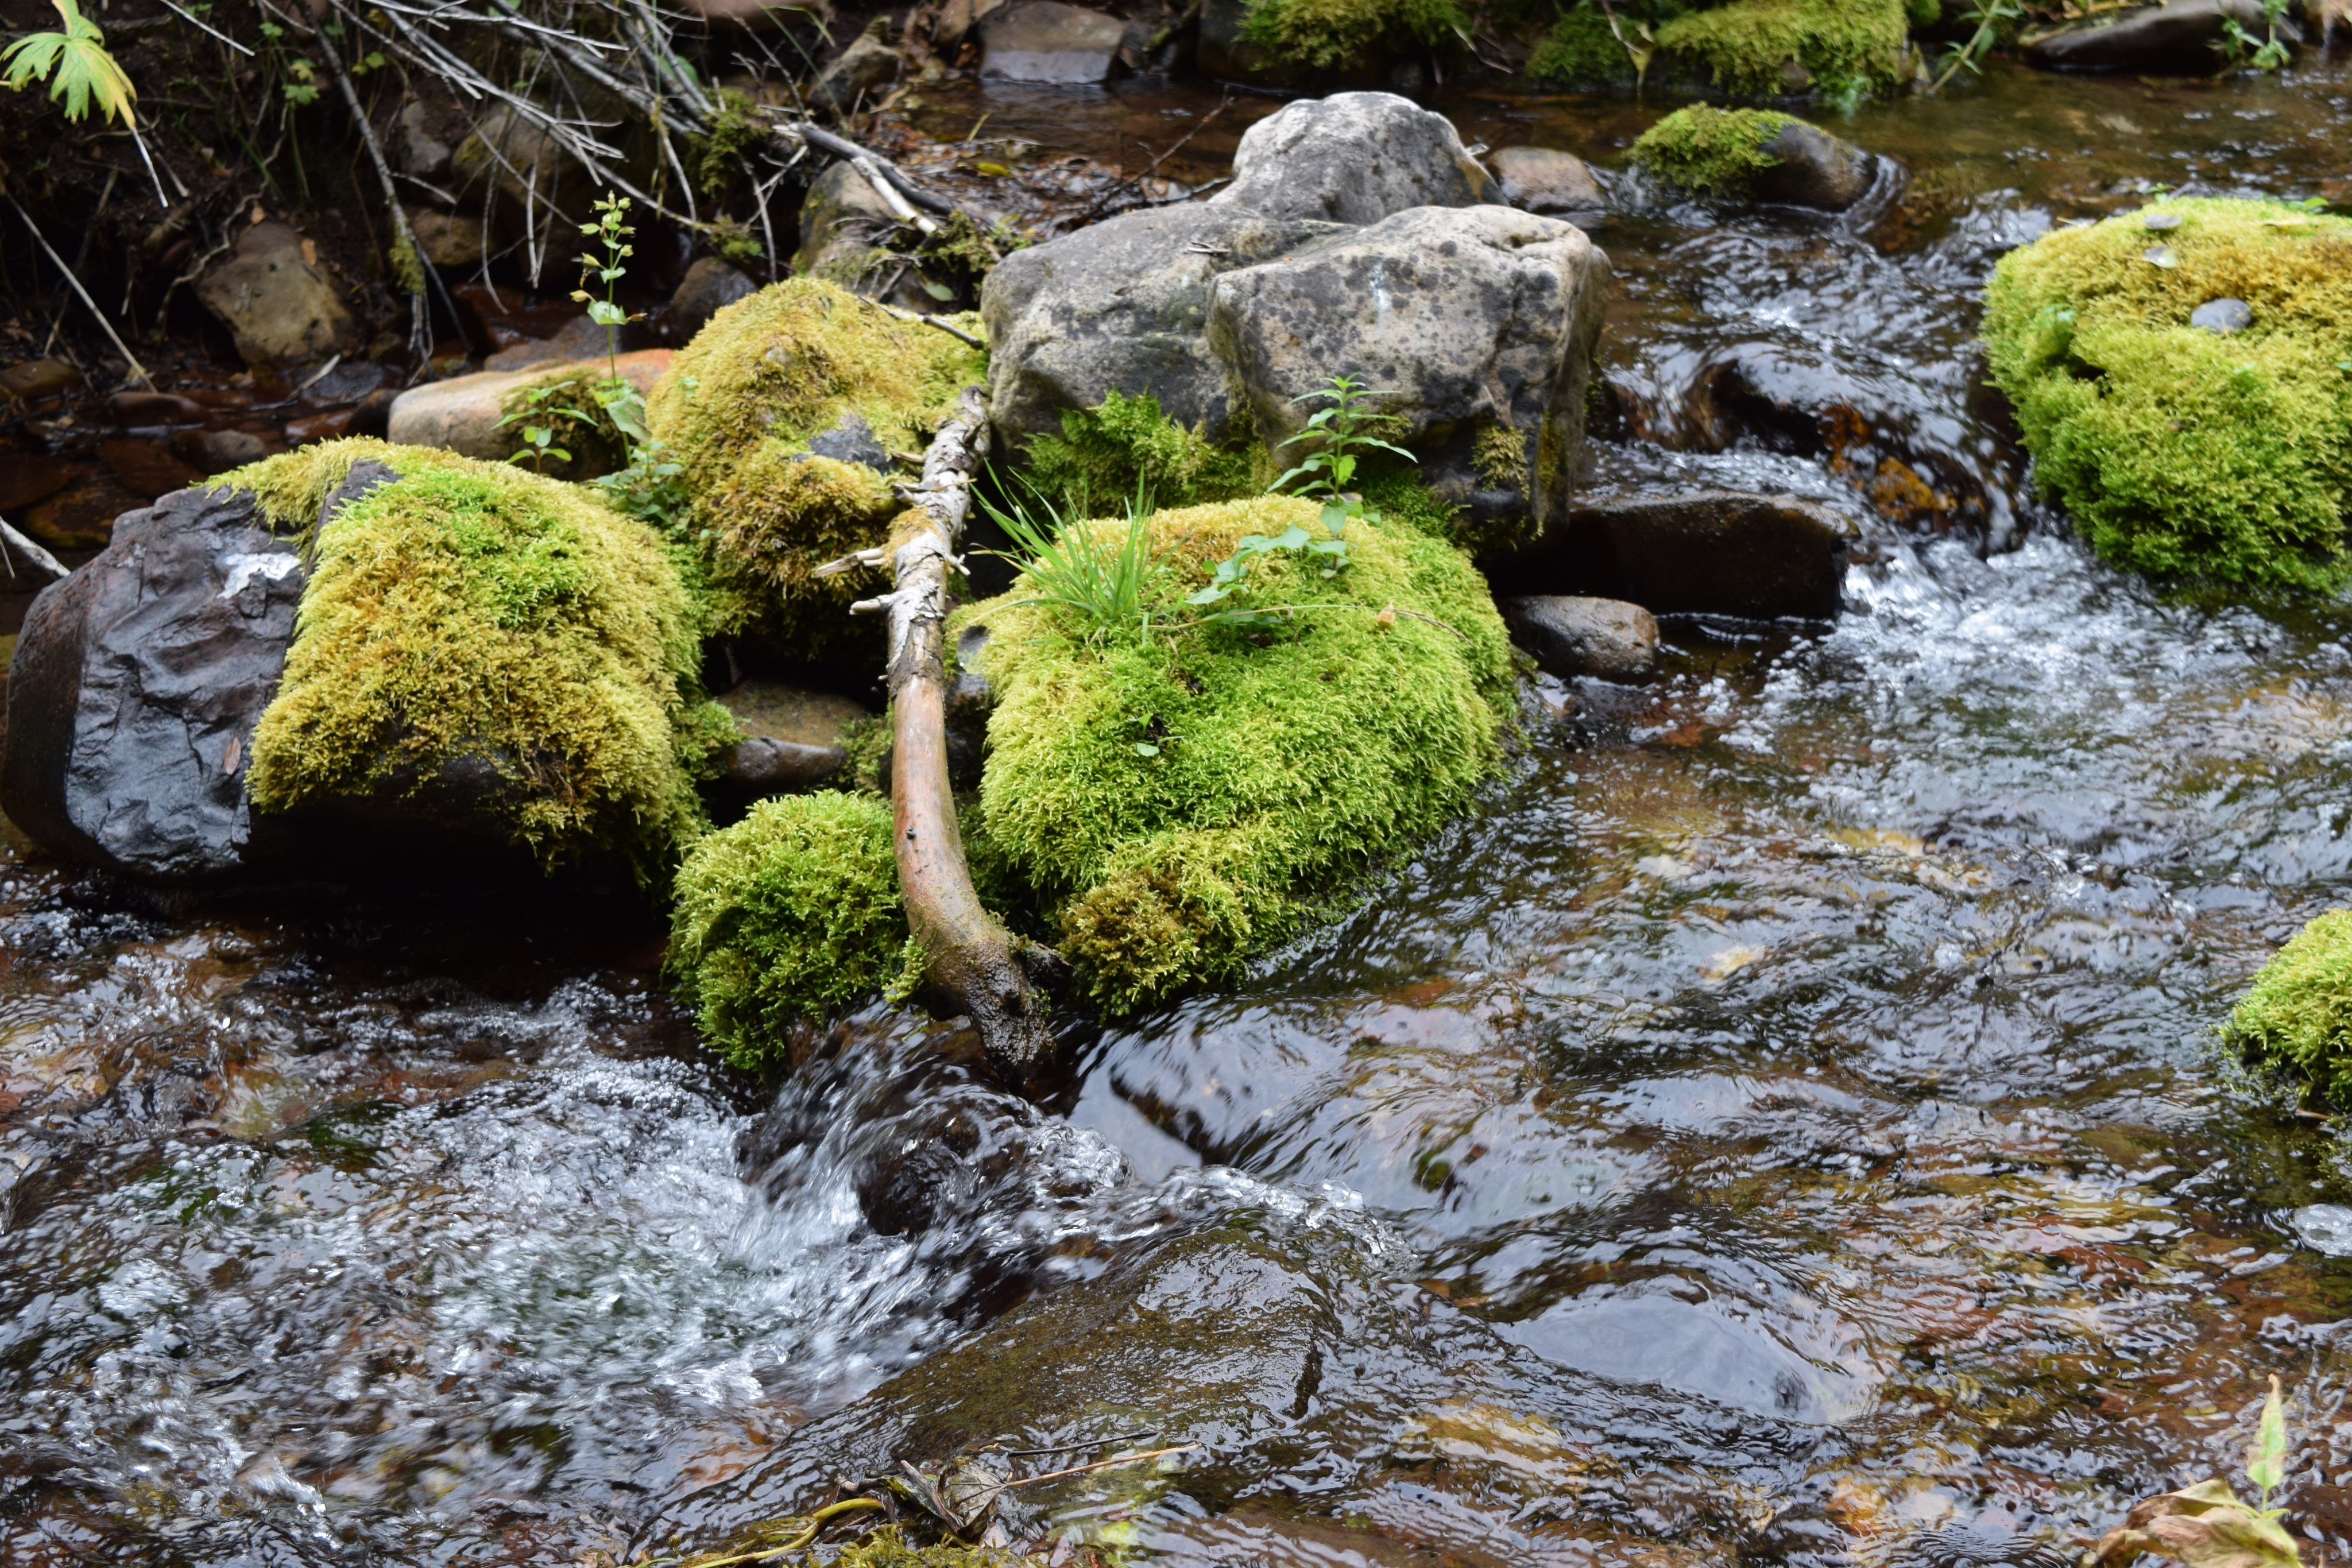
tree, rock, plant, leaf, flower, river, moss, pond, stream, rapid, botany, garden, flora, vegetation, woodland, watercourse, non vascular land plant